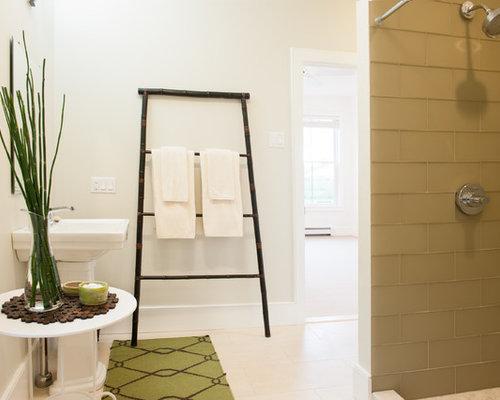
example of a trendy bathroom design with a pedestal sink